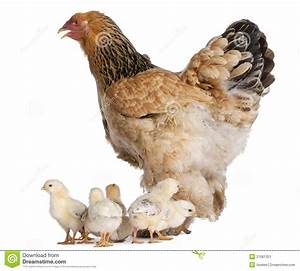
Label: gallina